International Medieval Congress

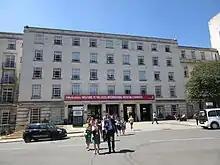
International Medieval Congress(4. July 2018)

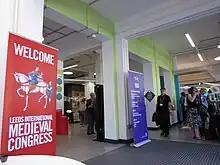
International Medieval Congress(4. July 2018)

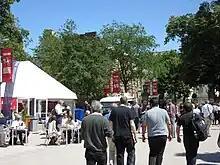
International Medieval Congress(4. July 2018)

The International Medieval Congress (IMC) is an annual academic conference held for scholars specializing in, or with an interest in, the study of the European Middle Ages (c. 300–1500). It is organised and administered by the Institute for Medieval Studies at the University of Leeds and is held in early July. The Congress is the largest annual conference in any subject in the UK, regularly attracting over 2,700 registered participants, and has been used in some research as a barometer for trends in Medieval Studies generally. In 2020 and 2021 the conference was held online (branded as the vIMC) due to restrictions to manage the COVID-19 pandemic. Since 2022, the IMC has been held as hybrid event.